Schedule

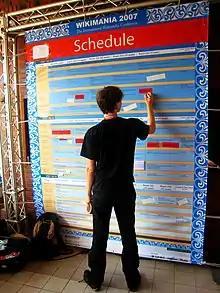
A volunteer adjusts the schedule board at Wikimania 2007. The board indicates the times and locations at which events will take place, thus assisting participants in deciding which events they can attend.

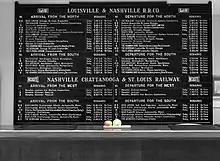
A train schedule informs travelers of the trains going to various locations, and indicates the times of departure.

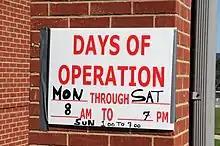
Hours of operation posted at a FEMA office following a disaster inform the public of when FEMA employees will be available to assist them.

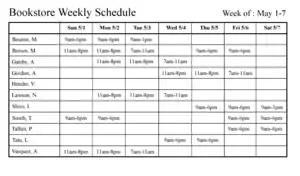
A weekly work schedule indicates which employees of a business are going to work at which times, to ensure the effective distribution of labor resources.

A schedule or a timetable, as a basic time-management tool, consists of a list of times at which possible tasks, events, or actions are intended to take place, or of a sequence of events in the chronological order in which such things are intended to take place. The process of creating a schedule — deciding how to order these tasks and how to commit resources between the variety of possible tasks — is called scheduling, and a person responsible for making a particular schedule may be called a scheduler. Making and following schedules is an ancient human activity.